Doctor Who exhibitions

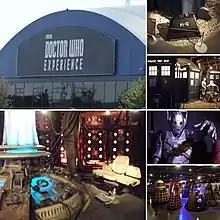
Exhibitions in the "Doctor Who" Experience

The "Dapol "Dr Who" Experience" opened in 1994 and was sited in Llangollen, Denbighshire, Wales, under the auspices of the company that made "Doctor Who" merchandise until 2002. It featured many costumes and props, some dating back to the 1960s. It closed in 2003.